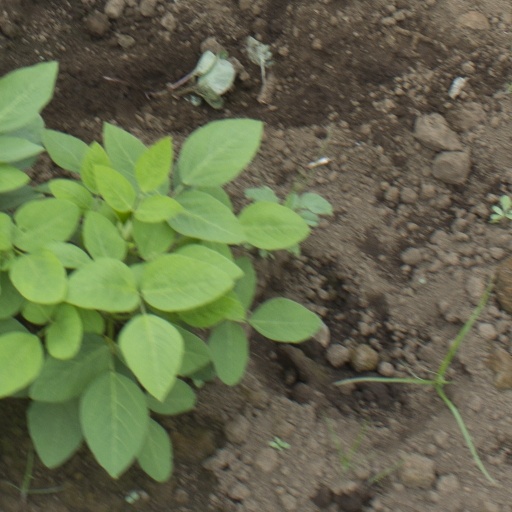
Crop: soybean